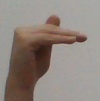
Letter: khaa